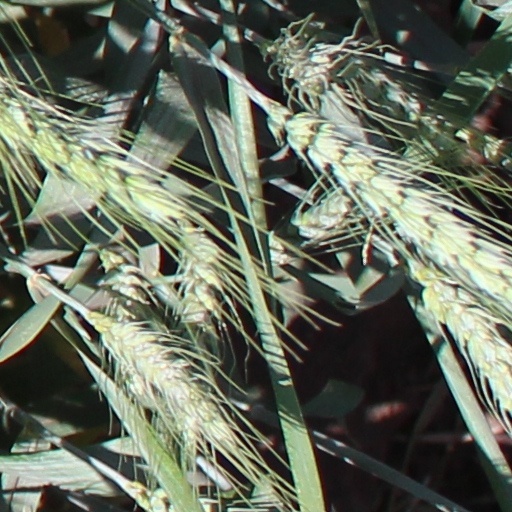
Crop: wheat